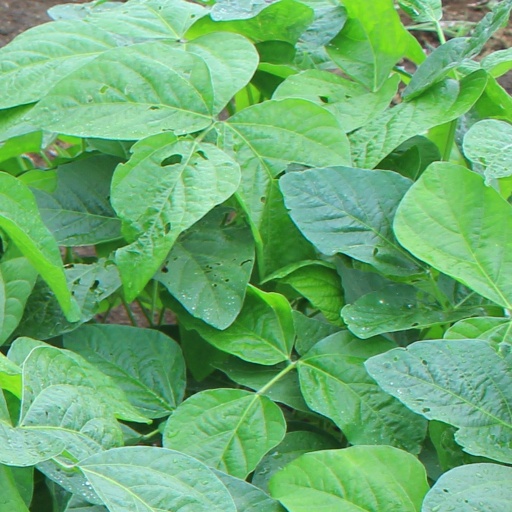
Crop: soybean